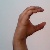
The image shows a hand gesture representing the letter 'C' in Indian Sign Language.